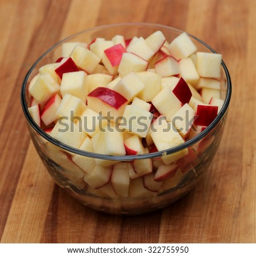
a glass bowl of diced red apple sitting on a nice wood background .